Pizza Corner (Halifax)

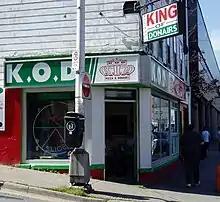
King of Donair at Blowers and Grafton Streets, July 2006

In 1995, when the G7 Summit was held in Halifax several world leaders made a point of visiting the location and buying donairs.